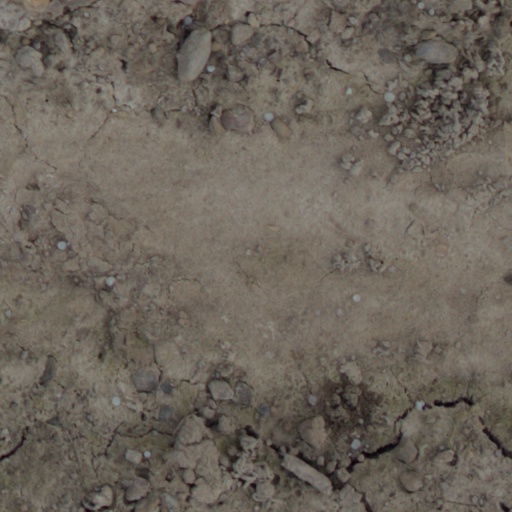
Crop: wheat